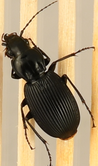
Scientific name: Pterostichus lachrymosus
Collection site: Mountain Lake Biological Station NEON (MLBS), plot MLBS_001